Nefarious: Merchant of Souls

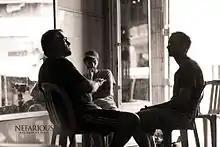
Agape International Missions founder Don Brewster (left) was interviewed by Nolot (right) for "Nefarious".

The interviewees in "Nefarious" include former traffickers, international humanitarian workers, social workers, psychologists, human rights experts, and former victims of human trafficking. Interviewees include Canadian journalist Victor Malarek, Jerusalem Institute of Justice founder Calev Myers, Christian therapist Dan Allender, clinical psychologist Melissa Farley, Amsterdam police official Piet Keesman, Baptist missionary Lauran Bethell, Agape International Missions founder Don Brewster, anti-trafficking activist Helen Sworn, former prostitute Annie Lobert, and Swedish Detective Superintendent Kajsa Wahlberg.